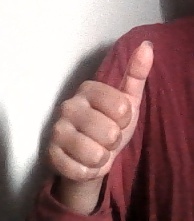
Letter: aleff